Møns Klint

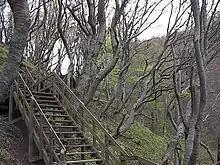
Beech trees along staircase

The extremely rare large blue butterfly ("Maculinea arion") can be found in the area. The peregrine falcon, the fastest of all birds as it swoops down to its prey at 350 km/h, has been observed breeding on Møns Klint. The area has been designated an Important Bird Area (IBA) by BirdLife International.